Eric Alva

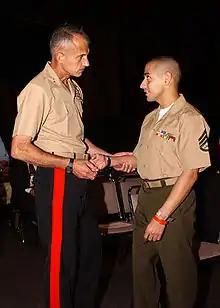
Major General Christopher Cortez (left), commends Staff Sergeant Eric Alva on July 13, 2003, calling him "a credit to the Corps".

Staff Sergeant Eric Fidelis Alva (born December 19, 1970) is the first Marine seriously injured in the Iraq War. On March 21, 2003, he was in charge of 11 Marines in a supply unit when he stepped on a land mine and lost his right leg.